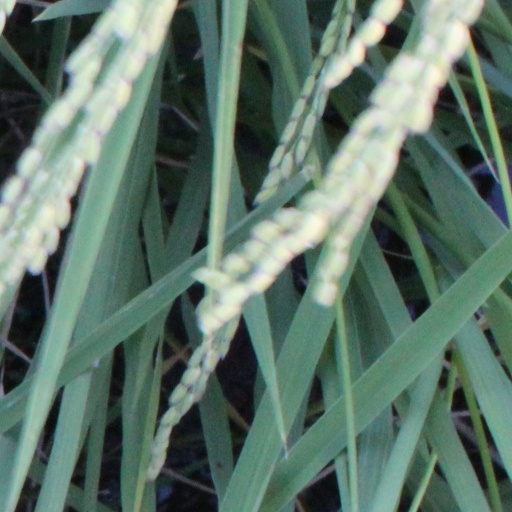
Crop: rice